Guilt (emotion)

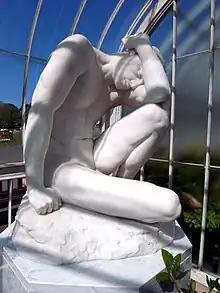
Glasgow Botanic Gardens. Kibble Palace. Edwin Roscoe Mullins – "Cain" or "My Punishment is Greater than I can Bear" (Genesis 4:13), about 1899.

Guilt is a moral emotion that occurs when a person believes or realizes—accurately or not—that they have compromised their own standards of conduct or have violated universal moral standards and bear significant responsibility for that violation.